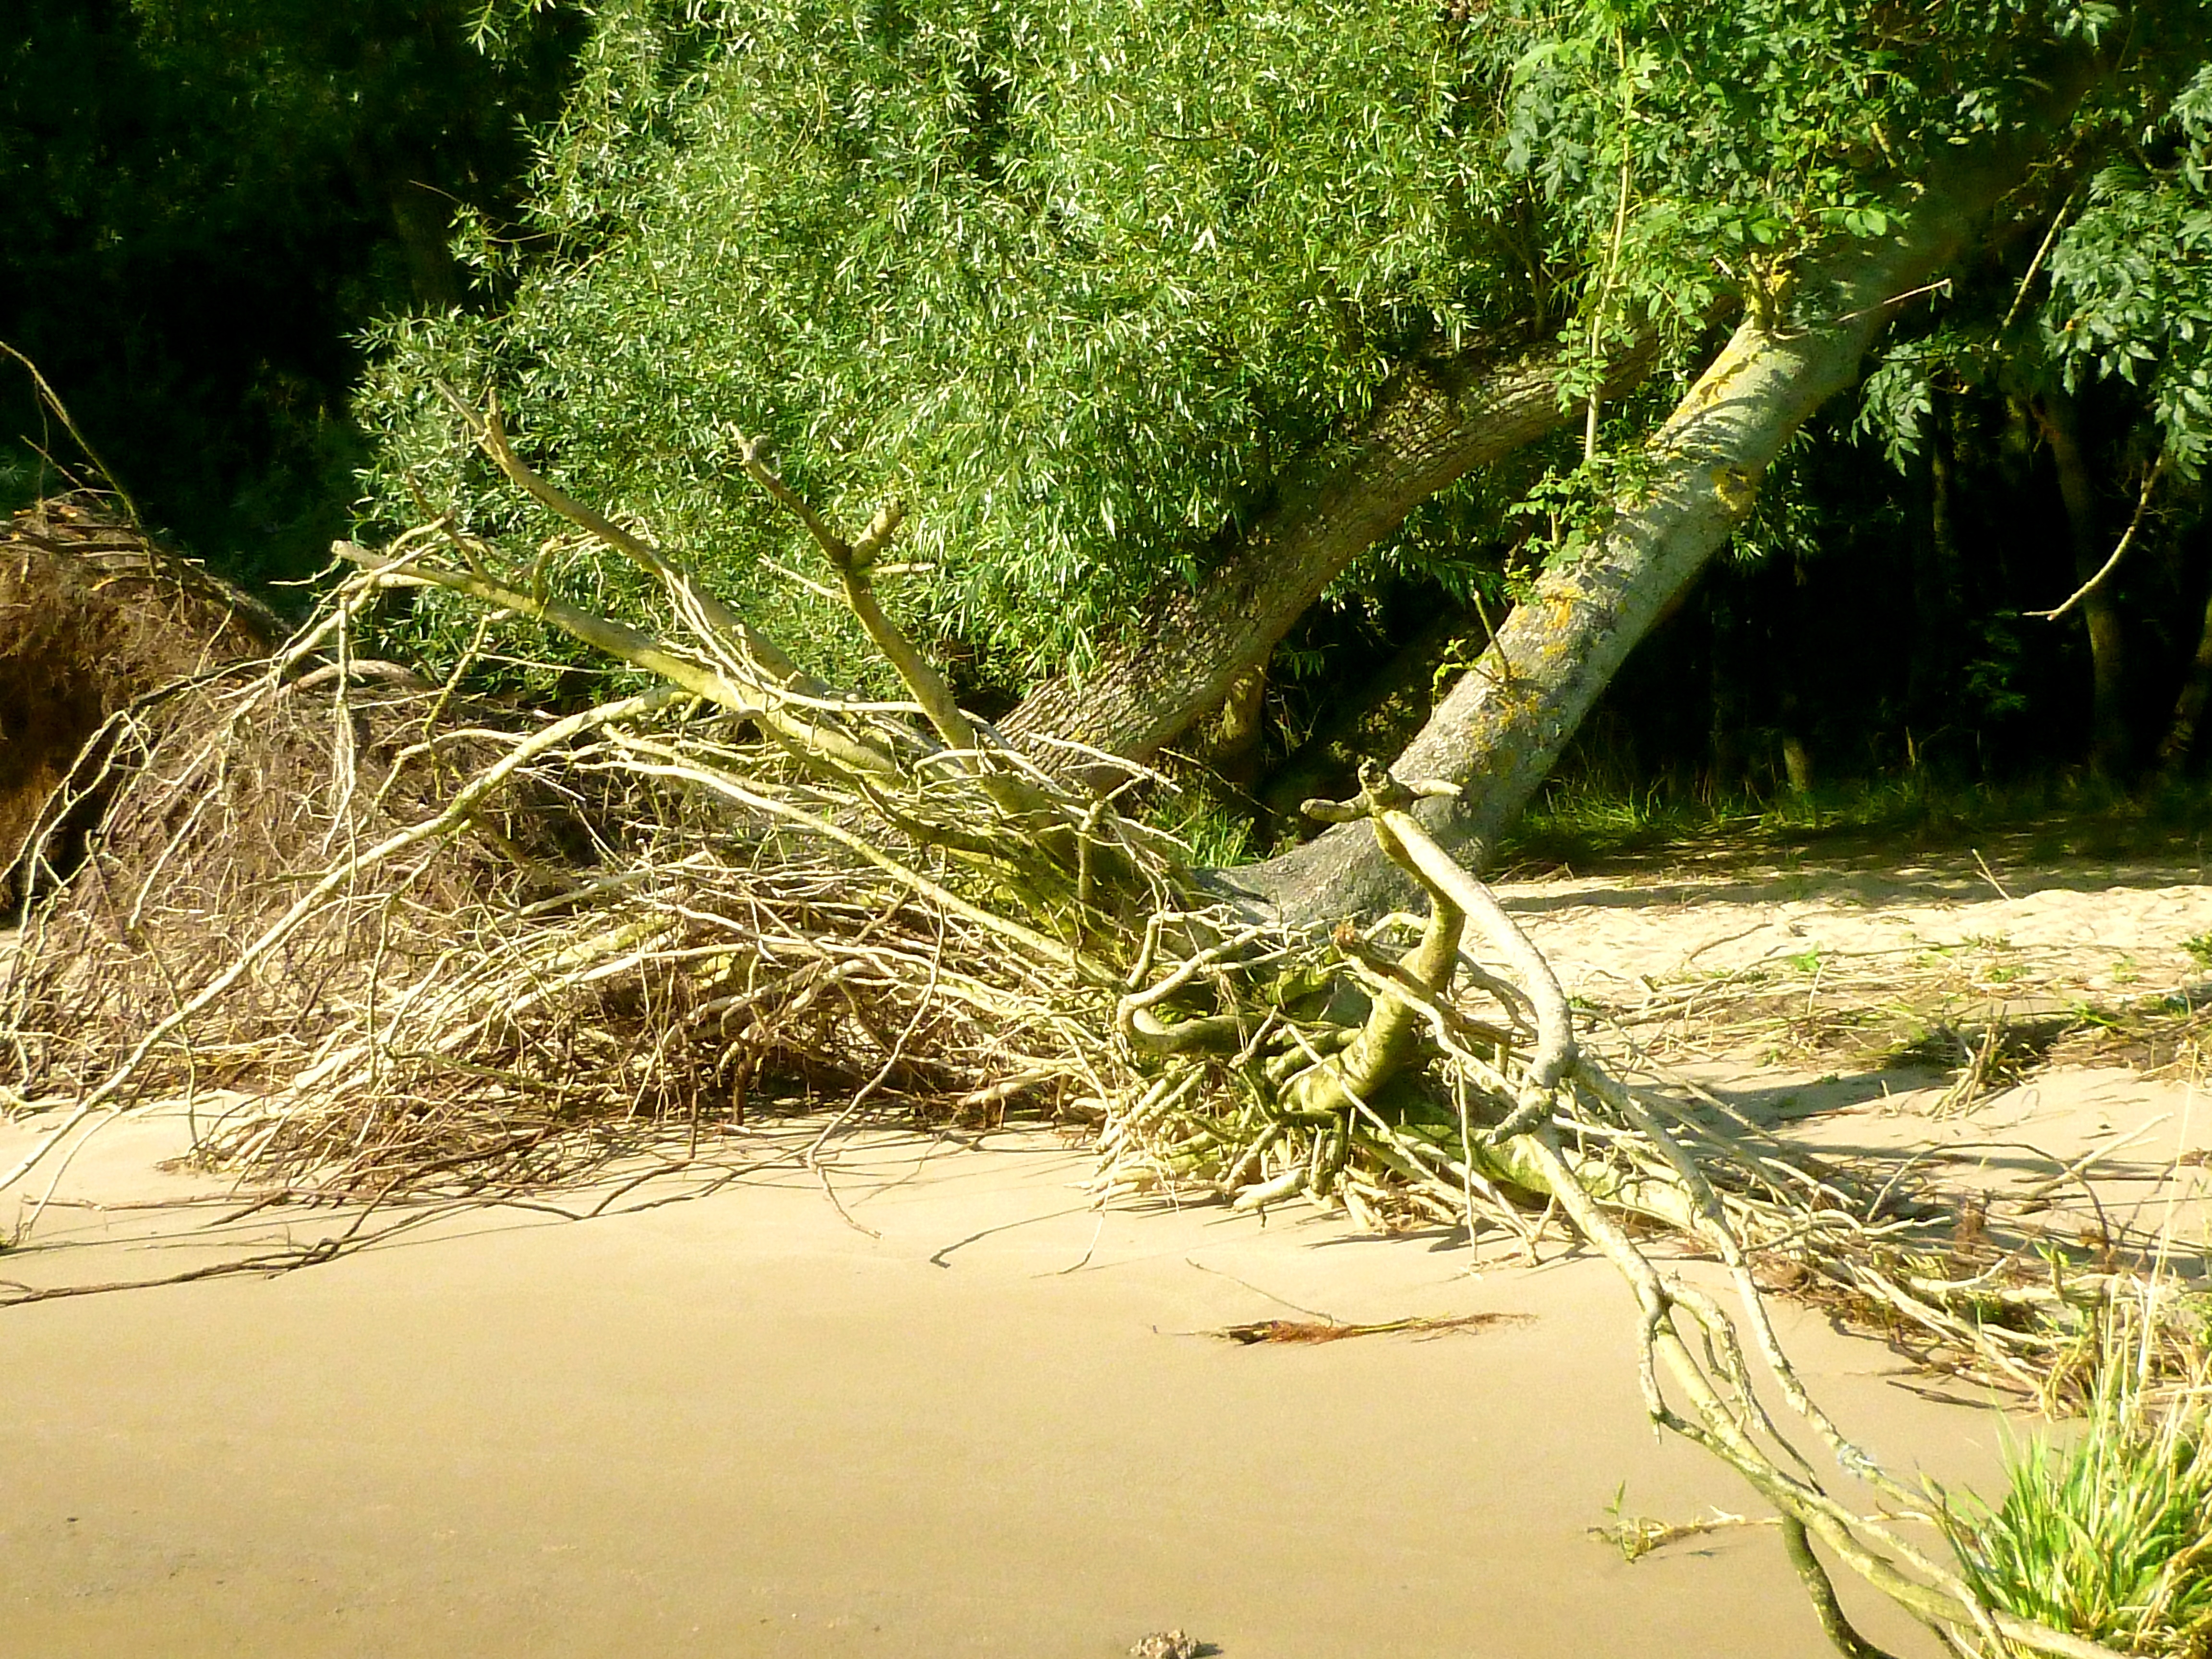
tree, nature, grass, sand, branch, plant, summer, green, crop, soil, root, sunny, bank, ecosystem, northern germany, river landscape, ebb, elbe beach, walk on the beach, uprooted, natural environment, grass family, woody plant